Describe the emotion expressed in this image:  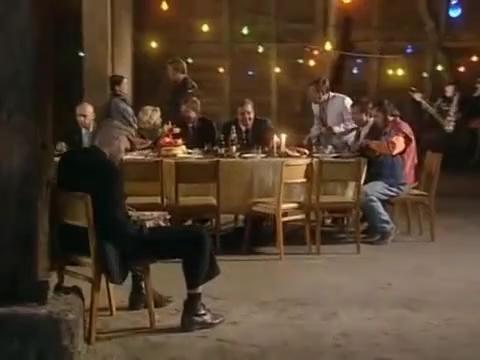
This person displays Fear, valence and arousal with high intensity.